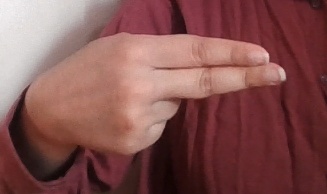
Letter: ain